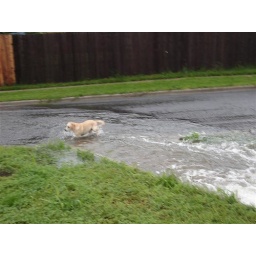
lots and lots of rain water in the street